Slaughterhouse

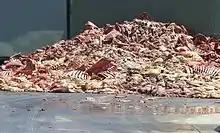
Slaughterhouse waste

In the latter part of the 20th century, the layout and design of most U.S. slaughterhouses was influenced by the work of Temple Grandin. She suggested that reducing the stress of animals being led to slaughter may help slaughterhouse operators improve efficiency and profit. In particular she applied an understanding of animal psychology to design pens and corrals which funnel a herd of animals arriving at a slaughterhouse into a single file ready for slaughter. Her corrals employ long sweeping curves so that each animal is prevented from seeing what lies ahead and just concentrates on the hind quarters of the animal in front of it. This design – along with the design elements of solid sides, solid crowd gate, and reduced noise at the end point – work together to encourage animals forward in the chute and to not reverse direction.